Danny Grainger

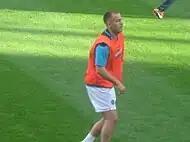
Grainger training ahead of a match against Kilmarnock on 29 October 2011.

Born in Penrith, Cumbria, Grainger began his career with Gretna, joining as a schoolboy in the summer of 2002. Grainger made over a dozen appearances before a loan spell with Brechin City in early 2006.